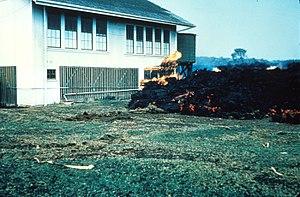
École de Kapoho détruite par la lave, Hawaï, États-Unis
Kapoho est une ancienne ville des États-Unis située dans le district de Puna, à Hawaï, à proximité du cap Kumukahi, le point le plus oriental de l'île d'Hawaï. Son bourg principal est détruit début 1960 au cours d'une éruption volcanique du Kīlauea. Depuis, Kapoho est composé des hameaux de Koaʻe et de Kapoho Beach. Kapoho Beach a été détruite lors de l'éruption volcanique de 2018.
L'éruption du Kīlauea en 1960 est une éruption volcanique qui s'est déroulée du 13 janvier au 19 février 1960 sur le Kīlauea, le volcan le plus actif d'Hawaï, aux États-Unis. Elle fait suite à l'éruption de fin 1959 survenue dans le Kīlauea Iki, à proximité du sommet du volcan. Des fissures s'ouvrent à l'extrémité orientale de l'île d'Hawaï, juste à côté de la localité de Kapoho. Des fontaines de lave en jaillissent et forment une coulée qui progresse dans l'océan Pacifique. La lave menaçant les habitations, plusieurs digues de fortune sont successivement érigées mais elles sont rapidement débordées et Kapoho est finalement détruite. Au sommet du volcan, des séismes frappent les abords de la caldeira et trois effondrements affectent le fond du cratère du Halemaʻumaʻu avec une apparition de la lave, reliquat d'une précédente éruption. Après une éruption d'une durée d'un peu plus d'un mois qui est la troisième plus puissante du Kīlauea au XXᵉ siècle, la lave a recouvert plus de 10 km² de superficie, dont 2 km² gagnés sur la mer, et a avancé le cap Kumukahi, le point le plus oriental de l'île d'Hawaï, un peu plus vers l'est.